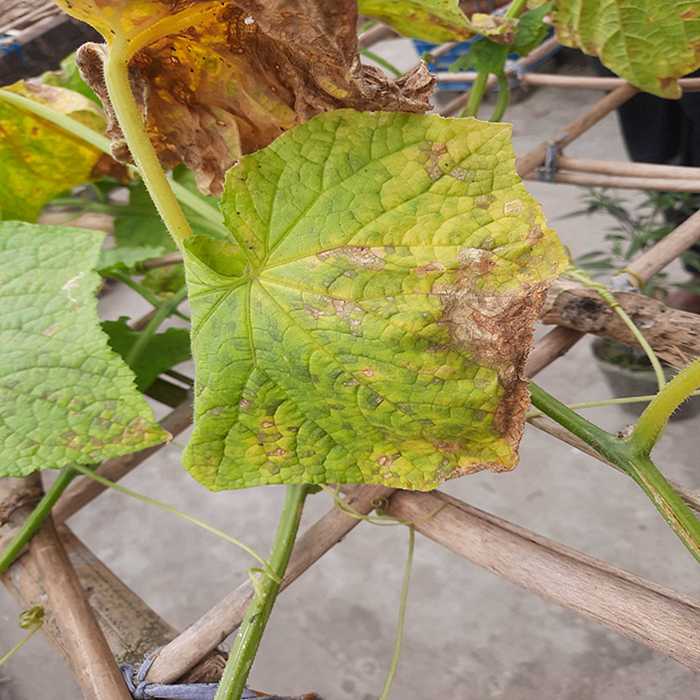
Plant: Cucumber
Label: Anthracnose lesions